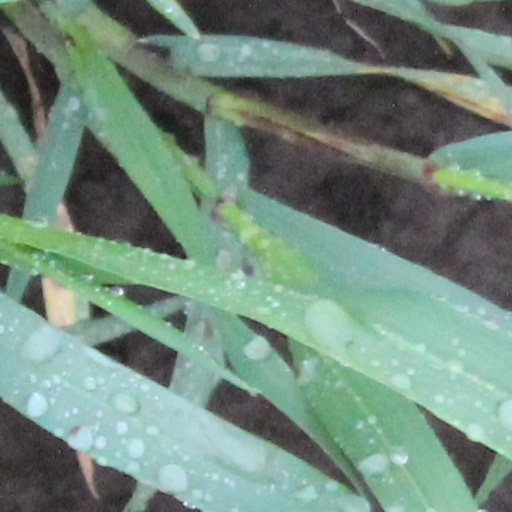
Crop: wheat